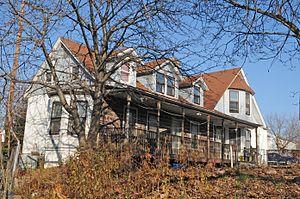
Elmwood Park est un borough situé dans le comté de Bergen dans l'État du New Jersey. En 2010, sa population est de 19 403 habitants.